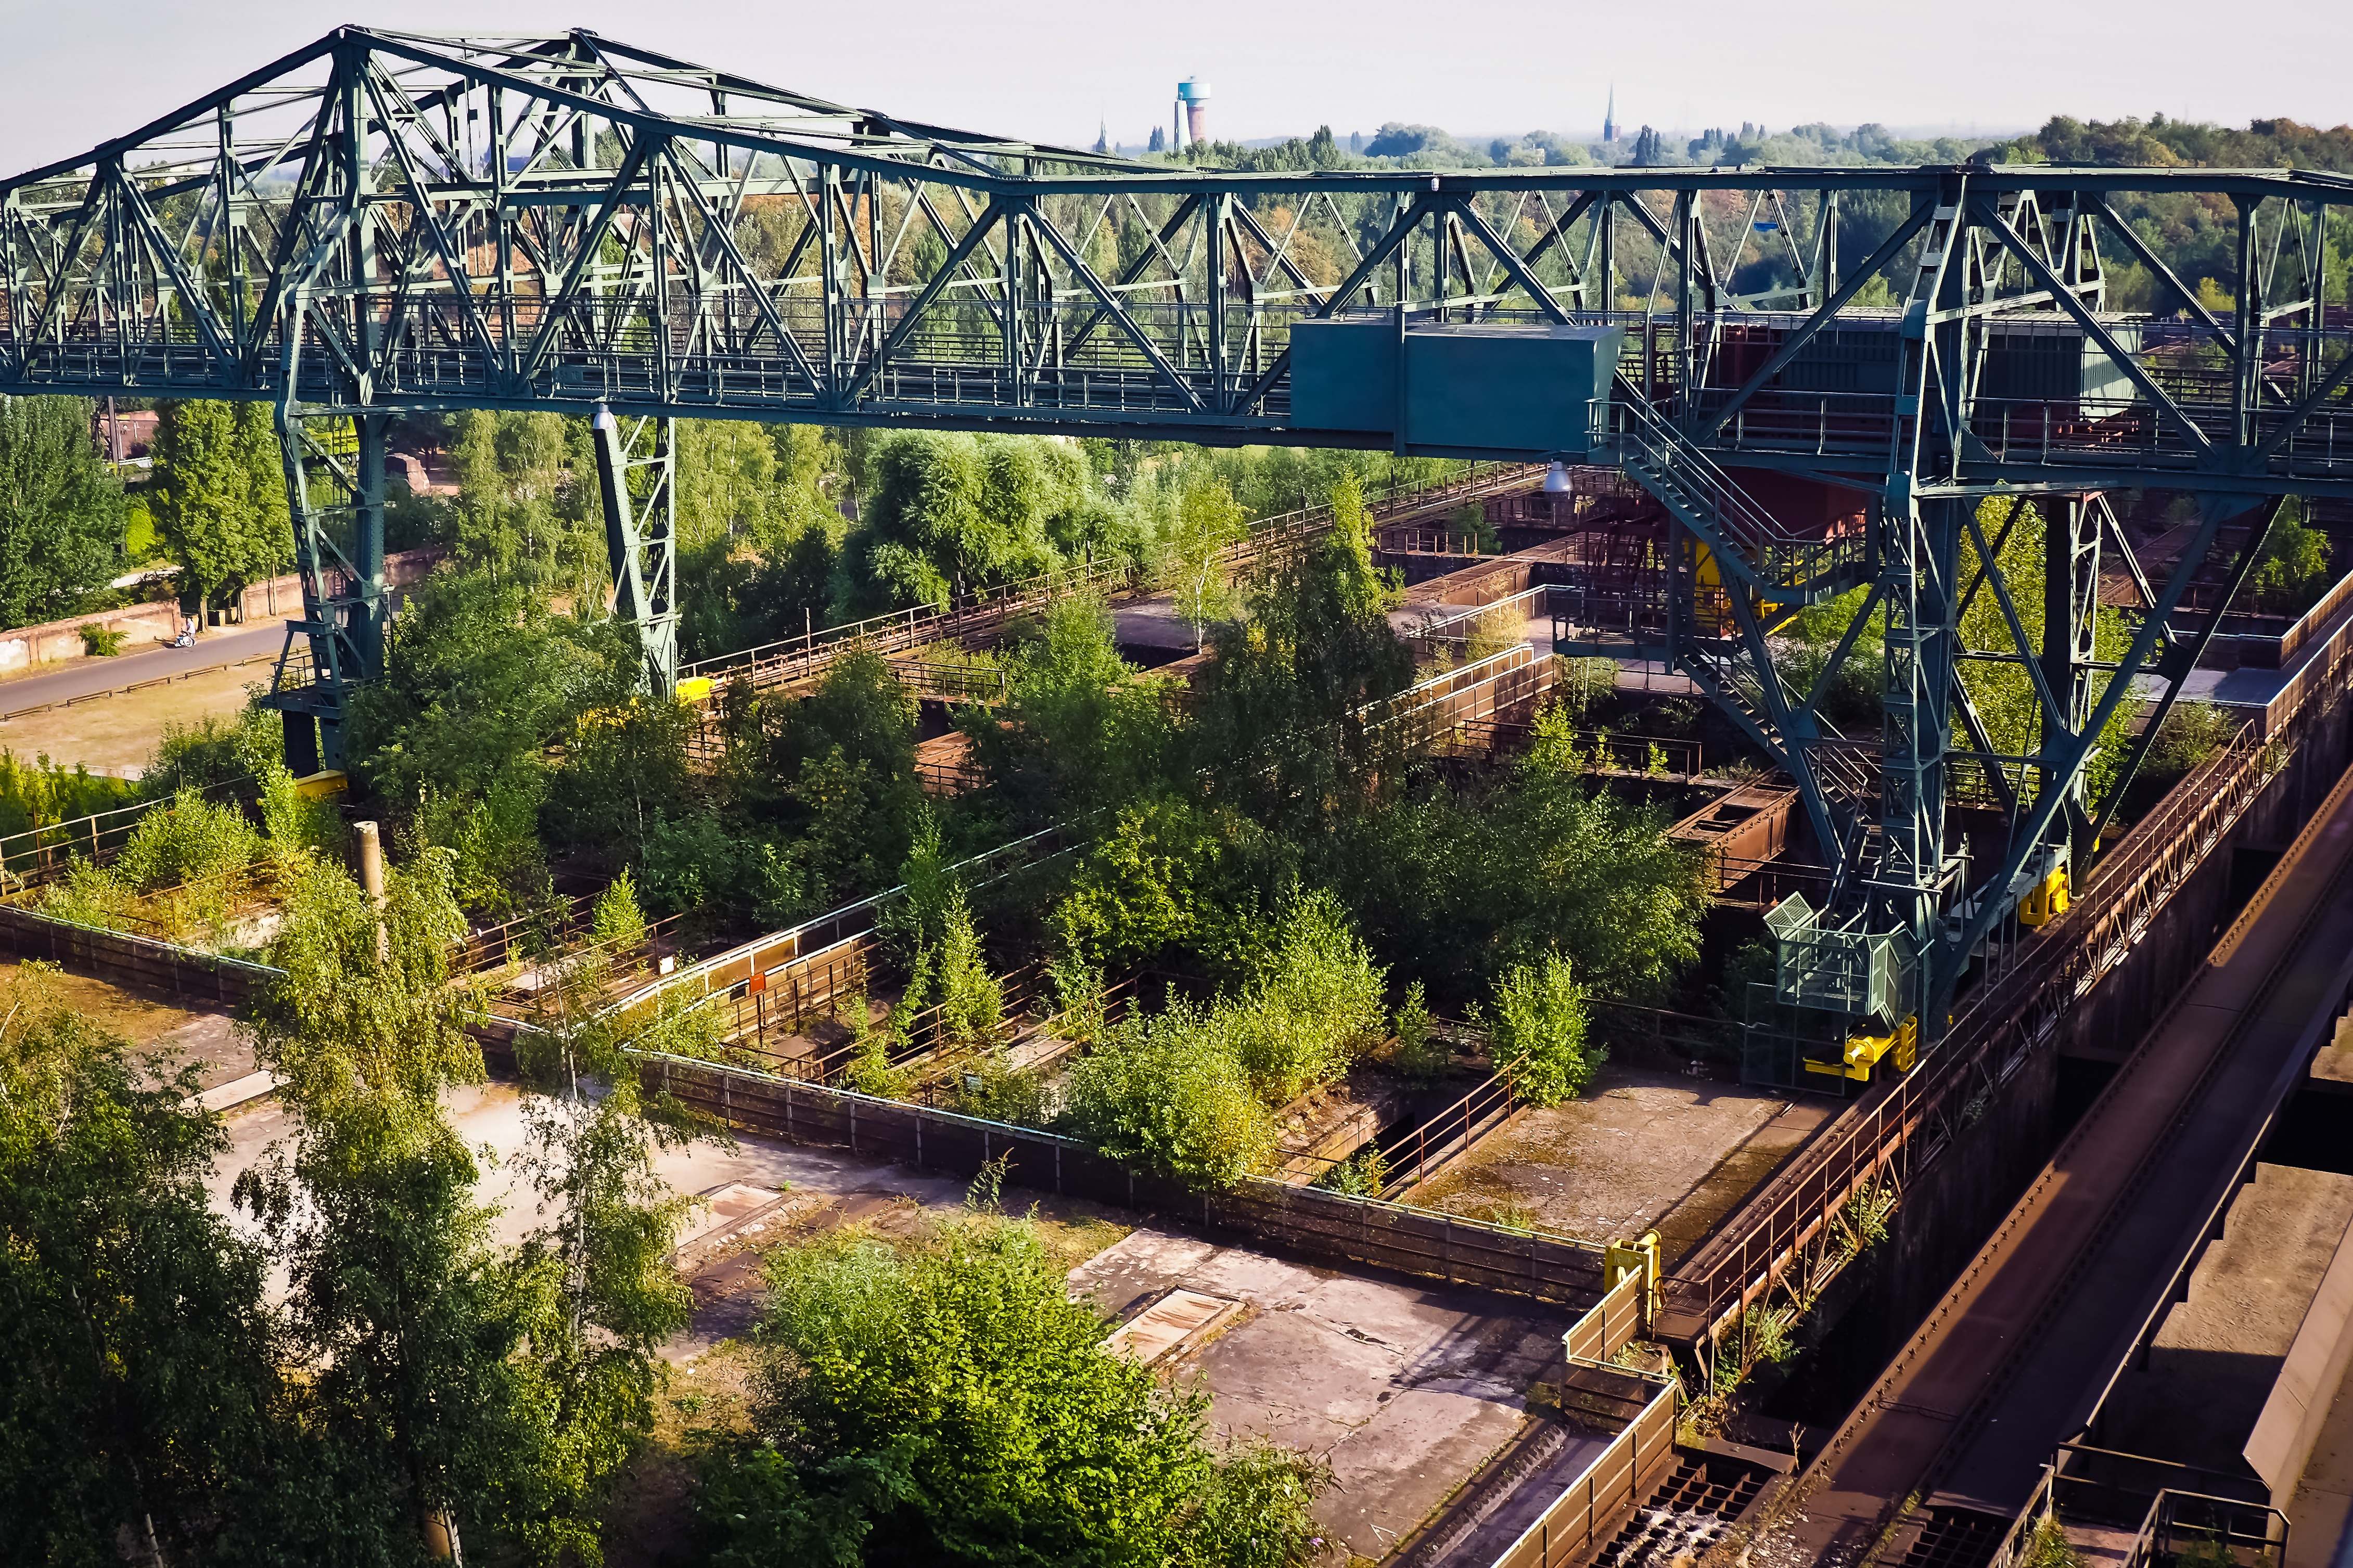
architecture, bridge, building, old, monument, steel, recreation, transport, amusement park, park, metal, landmark, facade, factory, industry, ruin, old building, roller coaster, places of interest, ruins, rusty, duisburg, historically, leave, stainless, industrial plant, break up, factory building, old factory, ruhr area, landscape park, industrial heritage, industrial architecture, blast furnace, heavy industry, industrial park, steel mill, north landscape park, steel production, coal mines, truss bridge, skyway, amusement ride, outdoor recreation, rolling stock, nonbuilding structure